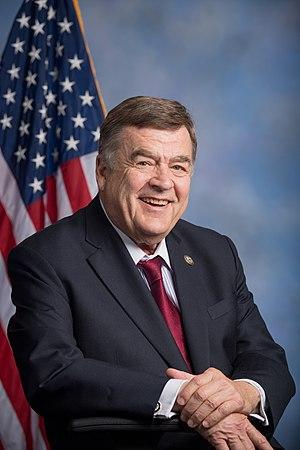
Charles Albert Ruppersberger III, dit Dutch Ruppersberger, né le 31 janvier 1946 à Baltimore, est un homme politique américain, membre du Parti démocrate et élu du Maryland à la Chambre des représentants des États-Unis depuis 2003.